Buiten-Sociëteit Het Park

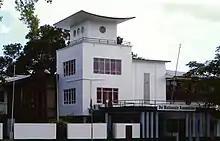
1968 building housing the National Assembly

The park house was extended in 1960. In 1968, a new building was constructed at the site. After the 1980 Surinamese coup d'état, the park house was confiscated by the military regime. The club moved to Combé.